Bilangin ang Bituin sa Langit (TV series)

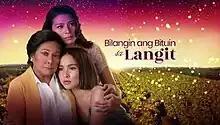
Title card

( / international title: "Stars of Hope") is a Philippine television drama series broadcast by GMA Network. The series is based on a 1989 Philippine film of the same title. Directed by Laurice Guillen, it stars Nora Aunor, Mylene Dizon and Kyline Alcantara. It premiered on February 24, 2020 on the network's Afternoon Prime line up. The series concluded on March 26, 2021 with a total of 80 episodes.